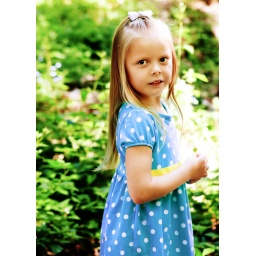
girl in blue